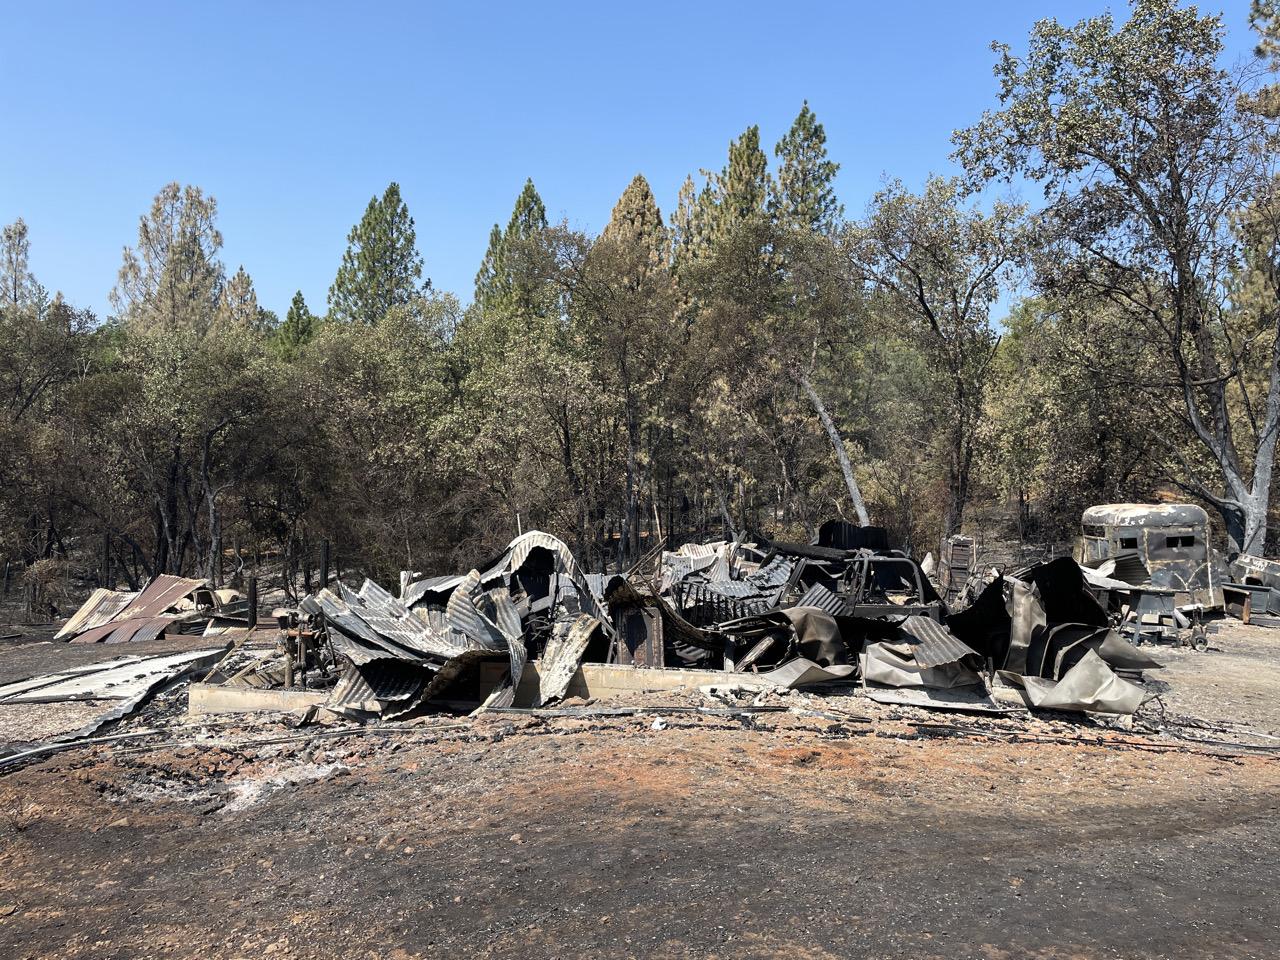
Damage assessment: destroyed